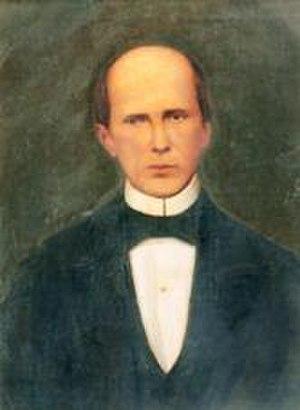
Francisco Xavier Aguirre Abad, né le 17 avril 1808 à Guayaquil et mort le 24 décembre 1882 dans la même ville, est un homme politique équatorien qui fut vice-président de la République de 1839 à 1843 sous le mandat du général Juan José Flores.
Le vice-président de la République de l'Équateur est la deuxième plus haute fonction officielle de l'Équateur.